Geneseo, Illinois

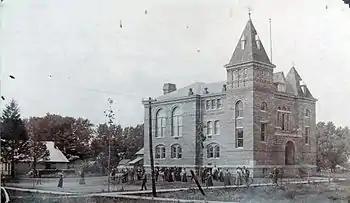
Students outside Atkinson Hall at the Geneseo Collegiate Institute, circa 1895

Planning for the colony began as early as 1829. In May 1836 the founding seven families of Geneseo sent an exploratory committee to survey the precise location of their new community in the Old Northwest. This group, known as the "New York Committee", or "New York Group" was composed of John C. Ward, Lukas T. Seyller, and Roderick R. Stewart. Advised at a meeting in Chicago by the future Governor of Illinois, Thomas Ford, the small committee rode by wagon and horseback to investigate the 2,000-acre tract. The transaction of the land was completed in what is today Colona Township and purchased at a dollar and a quarter per acre.